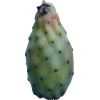
Label: cactus_fruit_green